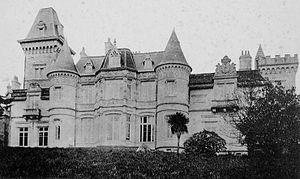
Le Relecq-Kerhuon
Le Relecq-Kerhuon [lə ʁəlɛk kɛʁyɔ̃] est une commune française du département du Finistère, en région Bretagne.